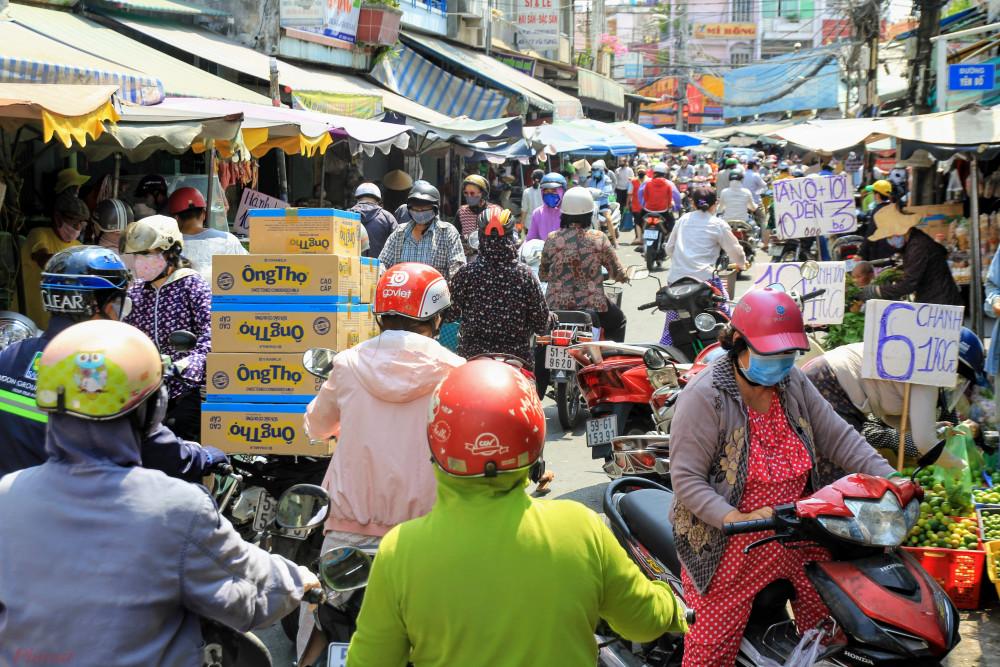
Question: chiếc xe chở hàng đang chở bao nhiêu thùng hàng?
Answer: đang chở năm thùng hàng